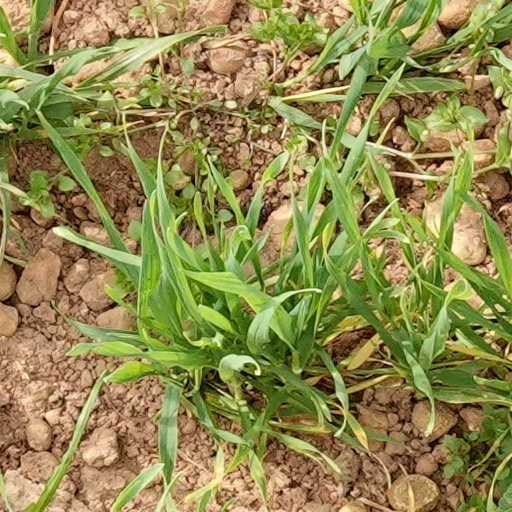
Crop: wheat